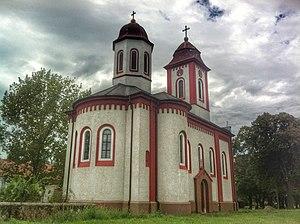
L'église de la Nativité-de-la-Mère-de-Dieu de Miloševac est une église orthodoxe serbe située à Miloševac, dans la municipalité de Velika Plana et dans le district de Podunavlje en Serbie. Elle est inscrite sur la liste des monuments culturels protégés de la République de Serbie.